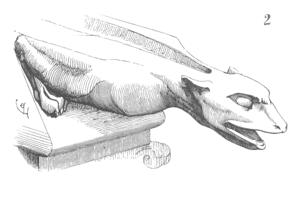
Les gargouilles de Notre-Dame de Paris sont les gargouilles qui ornent les gouttières de la cathédrale Notre-Dame, à Paris. Elles datent du Moyen Âge, contrairement aux chimères, qui ont été ajoutées au XIXᵉ siècle par Eugène Viollet-le-Duc.